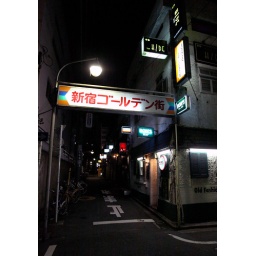
A sign marks the entrance to the Golden Gai, the infamous little bar district in Shinjuku, Tokyo.